September 2034 lunar eclipse

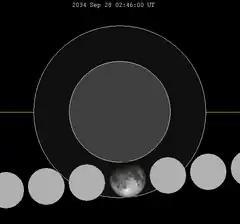
The Moon's hourly motion shown right to left

A partial lunar eclipse will occur at the Moon’s descending node of orbit on Thursday, September 28, 2034, with an umbral magnitude of 0.0155. A lunar eclipse occurs when the Moon moves into the Earth's shadow, causing the Moon to be darkened. A partial lunar eclipse occurs when one part of the Moon is in the Earth's umbra, while the other part is in the Earth's penumbra. Unlike a solar eclipse, which can only be viewed from a relatively small area of the world, a lunar eclipse may be viewed from anywhere on the night side of Earth. Occurring about 1.9 days before perigee (on September 30, 2034, at 0:15 UTC), the Moon's apparent diameter will be larger.